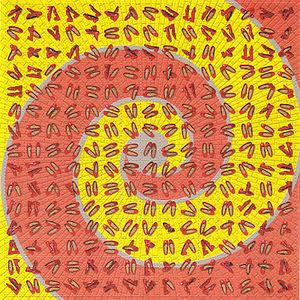
Un hallucinogène est une substance chimique psychotrope qui induit des hallucinations, soit, aux doses usuelles, des altérations des perceptions, de la cohérence de la pensée et de la régularité de l'humeur, mais sans causer de confusion mentale persistante ou de troubles de la mémoire. Cet état, appelé état modifié de conscience par certains usagers, peut être atteint par une démarche spirituelle, la méditation ou à travers l'art.
Le diéthyllysergamide est un psychédélique hallucinogène et psychostimulant d'origine hémisynthétique.